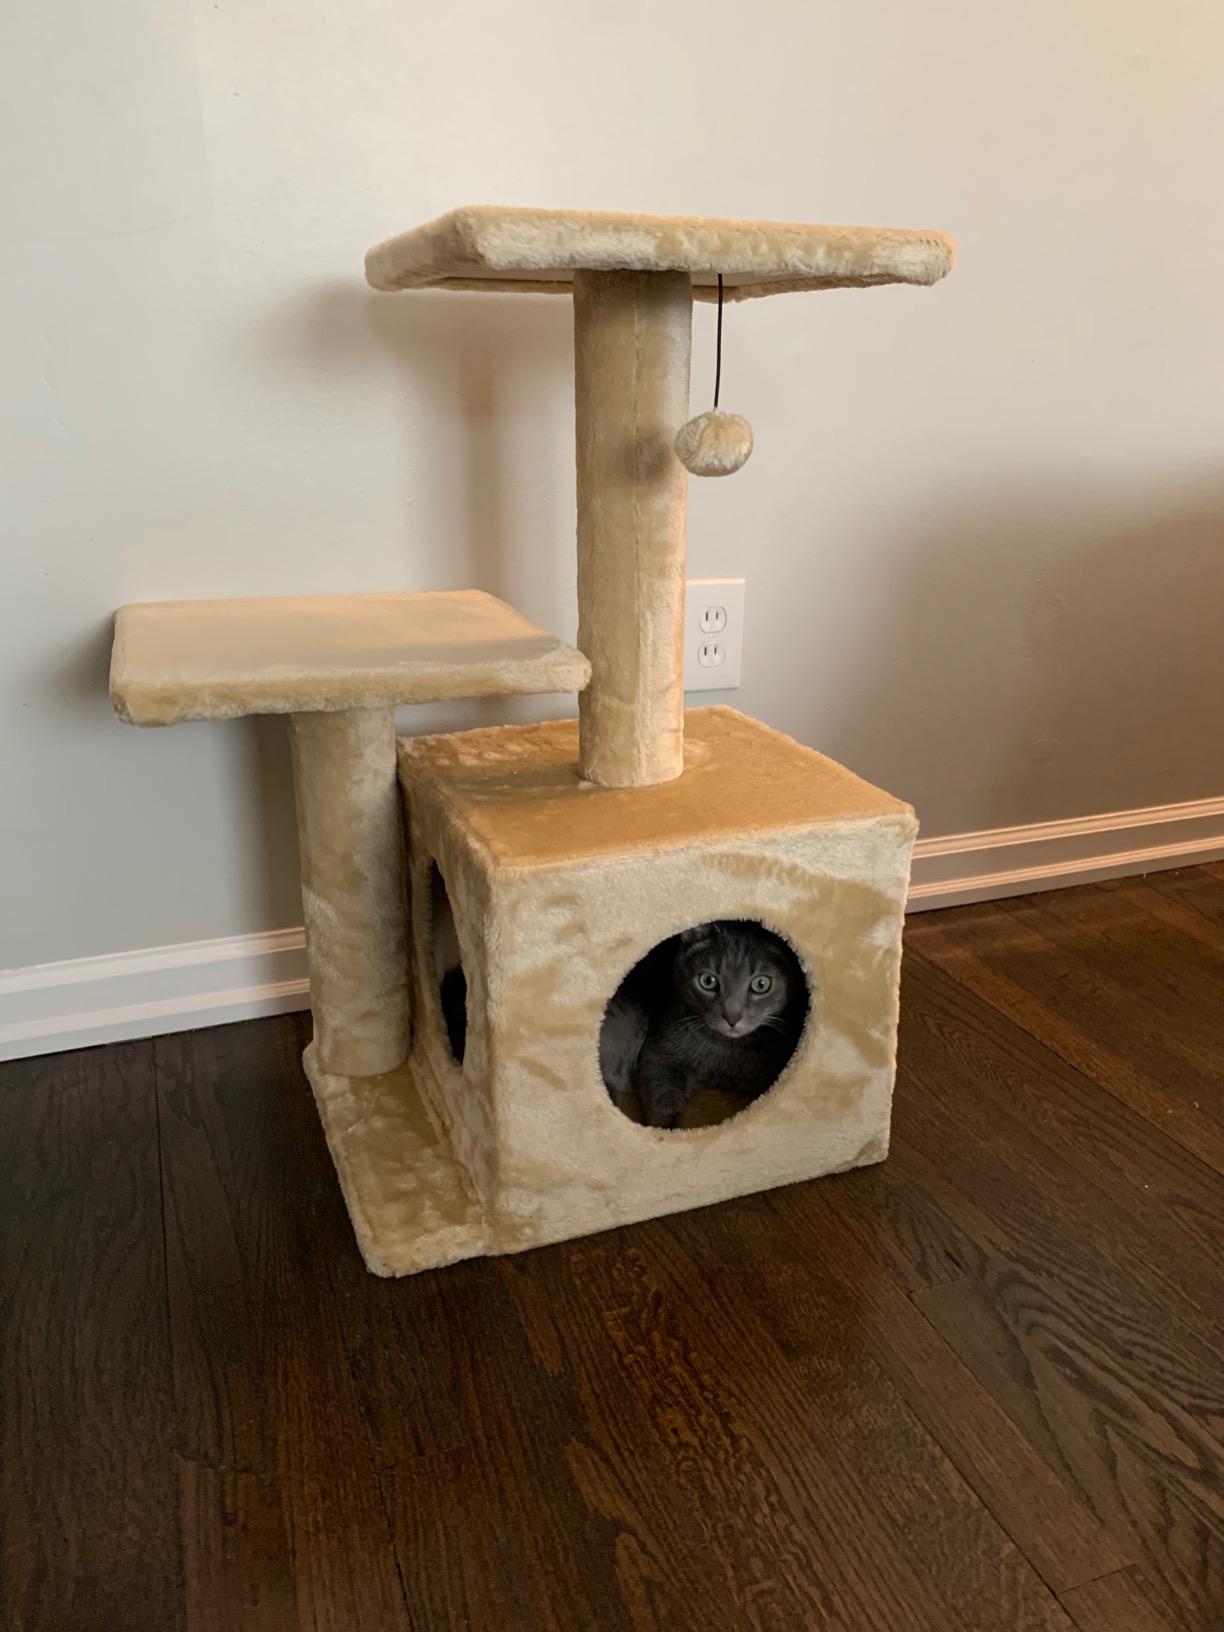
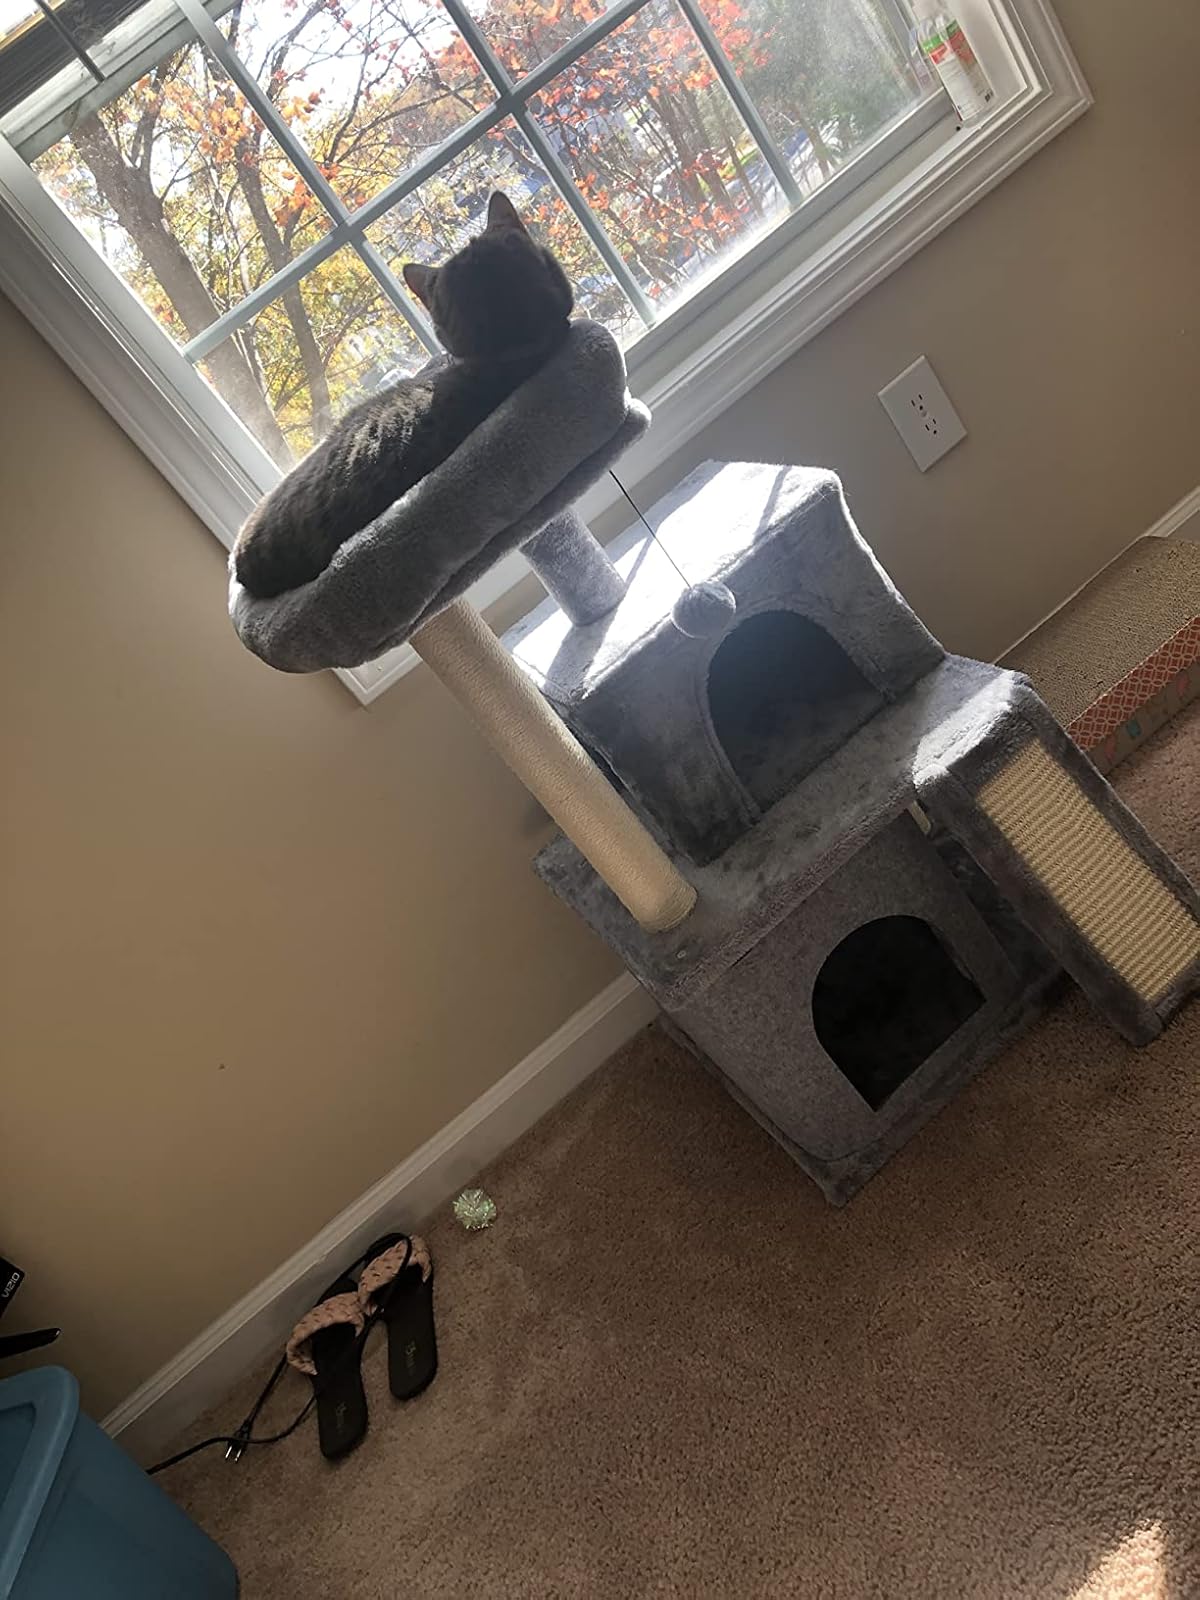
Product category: items_cat tree
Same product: no